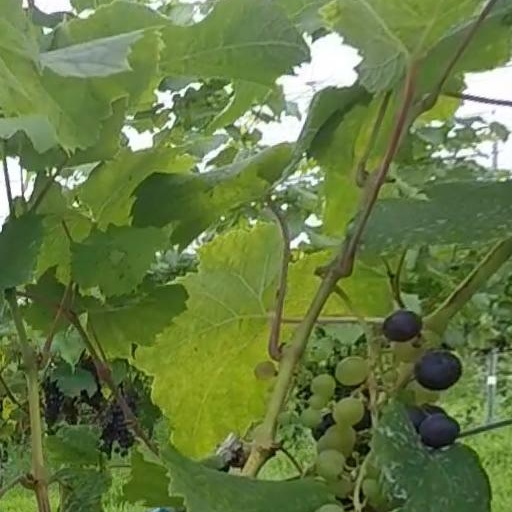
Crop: grape